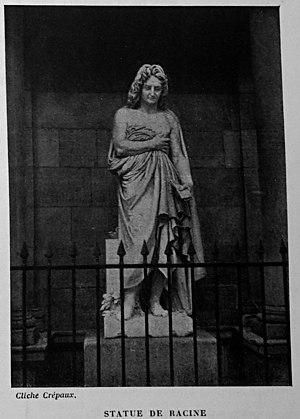
publié dans le ""Revue régionale illustrée""."
La statue de Racine est une statue située à La Ferté-Milon, en France.